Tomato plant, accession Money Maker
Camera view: horizontal (90 deg, fisheye); turntable rotation: 210 degrees
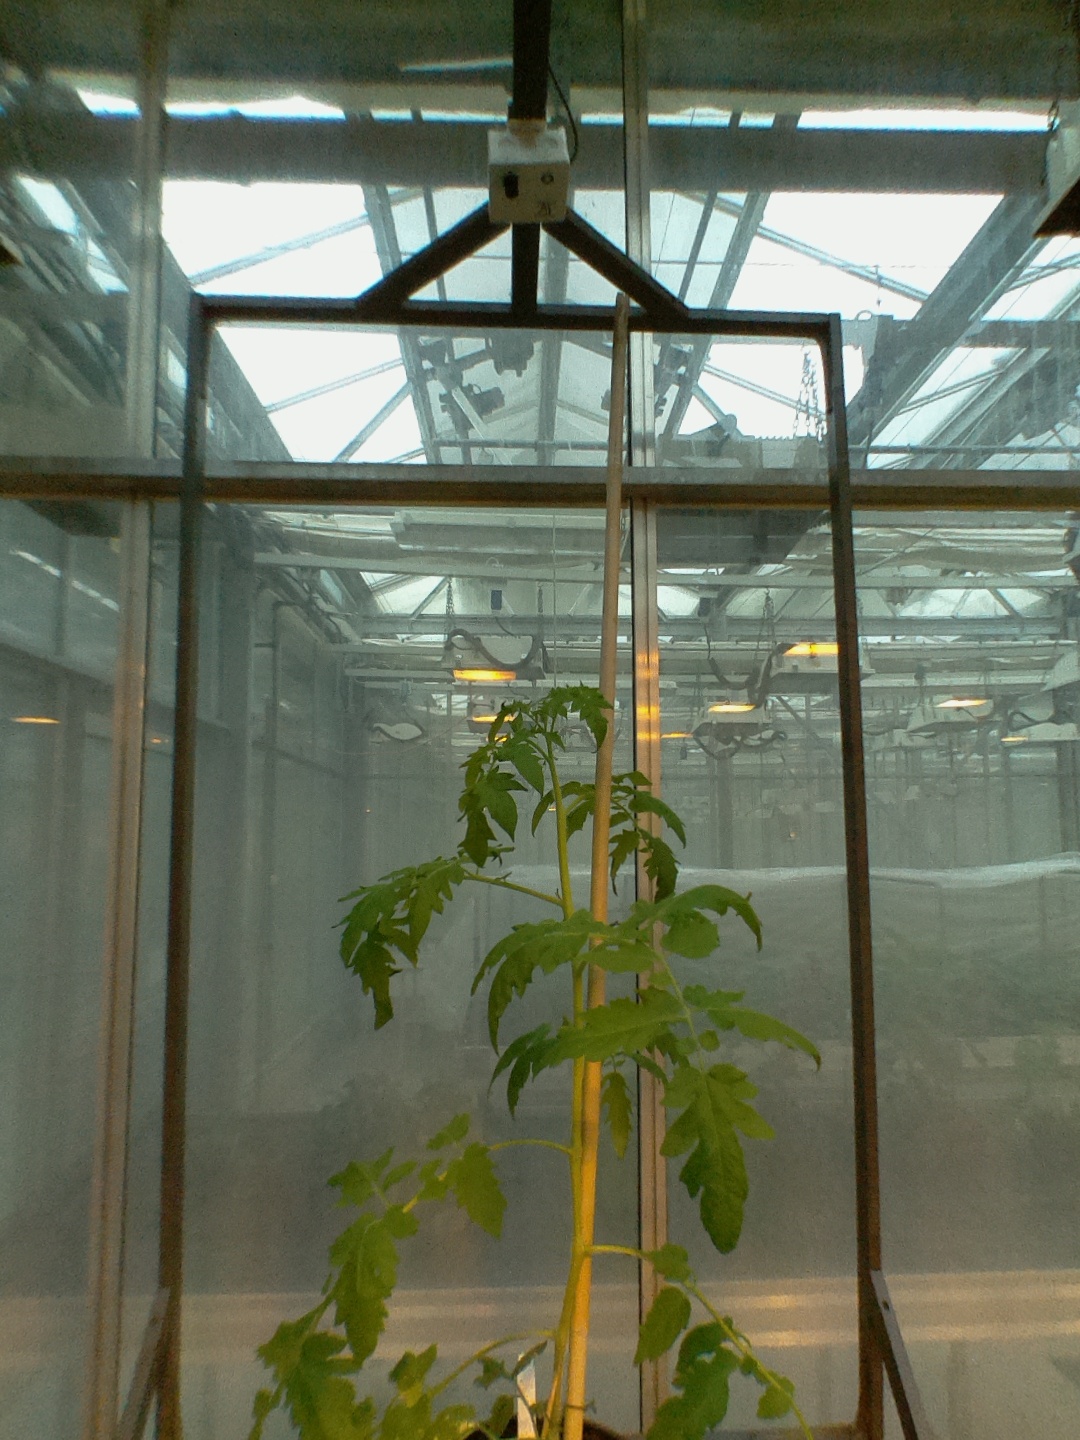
BBCH growth stage 54: 4 inflorescences visible